Rajpat

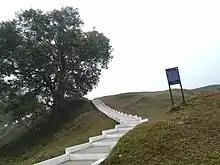
Mound of Rajpat

Rajpat or Kamtapur Fort is an archaeological site in present-day Gosanimari in the Dinhata I CD block in the Dinhata subdivision of the Cooch Behar district in West Bengal, India.